List of Myself ; Yourself episodes

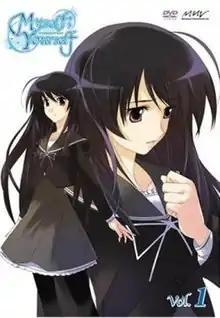
The cover of the first DVD compilation released by Happinet Pictures.

"Myself ; Yourself" is a Japanese animated television series, directed by Tetsuaki Matsuda, animated by the Japanese animation studio Dogakobo and produced by the "Myself ; Yourself" Production Committee, which is composed of Happinet Pictures, Marvelous Entertainment, The 5pb and Pony Canyon Enterprises. The series is based on the visual novel "Myself ; Yourself" by Yeti, adapting the source material over thirteen episodes. The episodes' plots follows Sana Hidaka and his return to the town of Sakuranomori after leaving the town and his friends five years earlier.